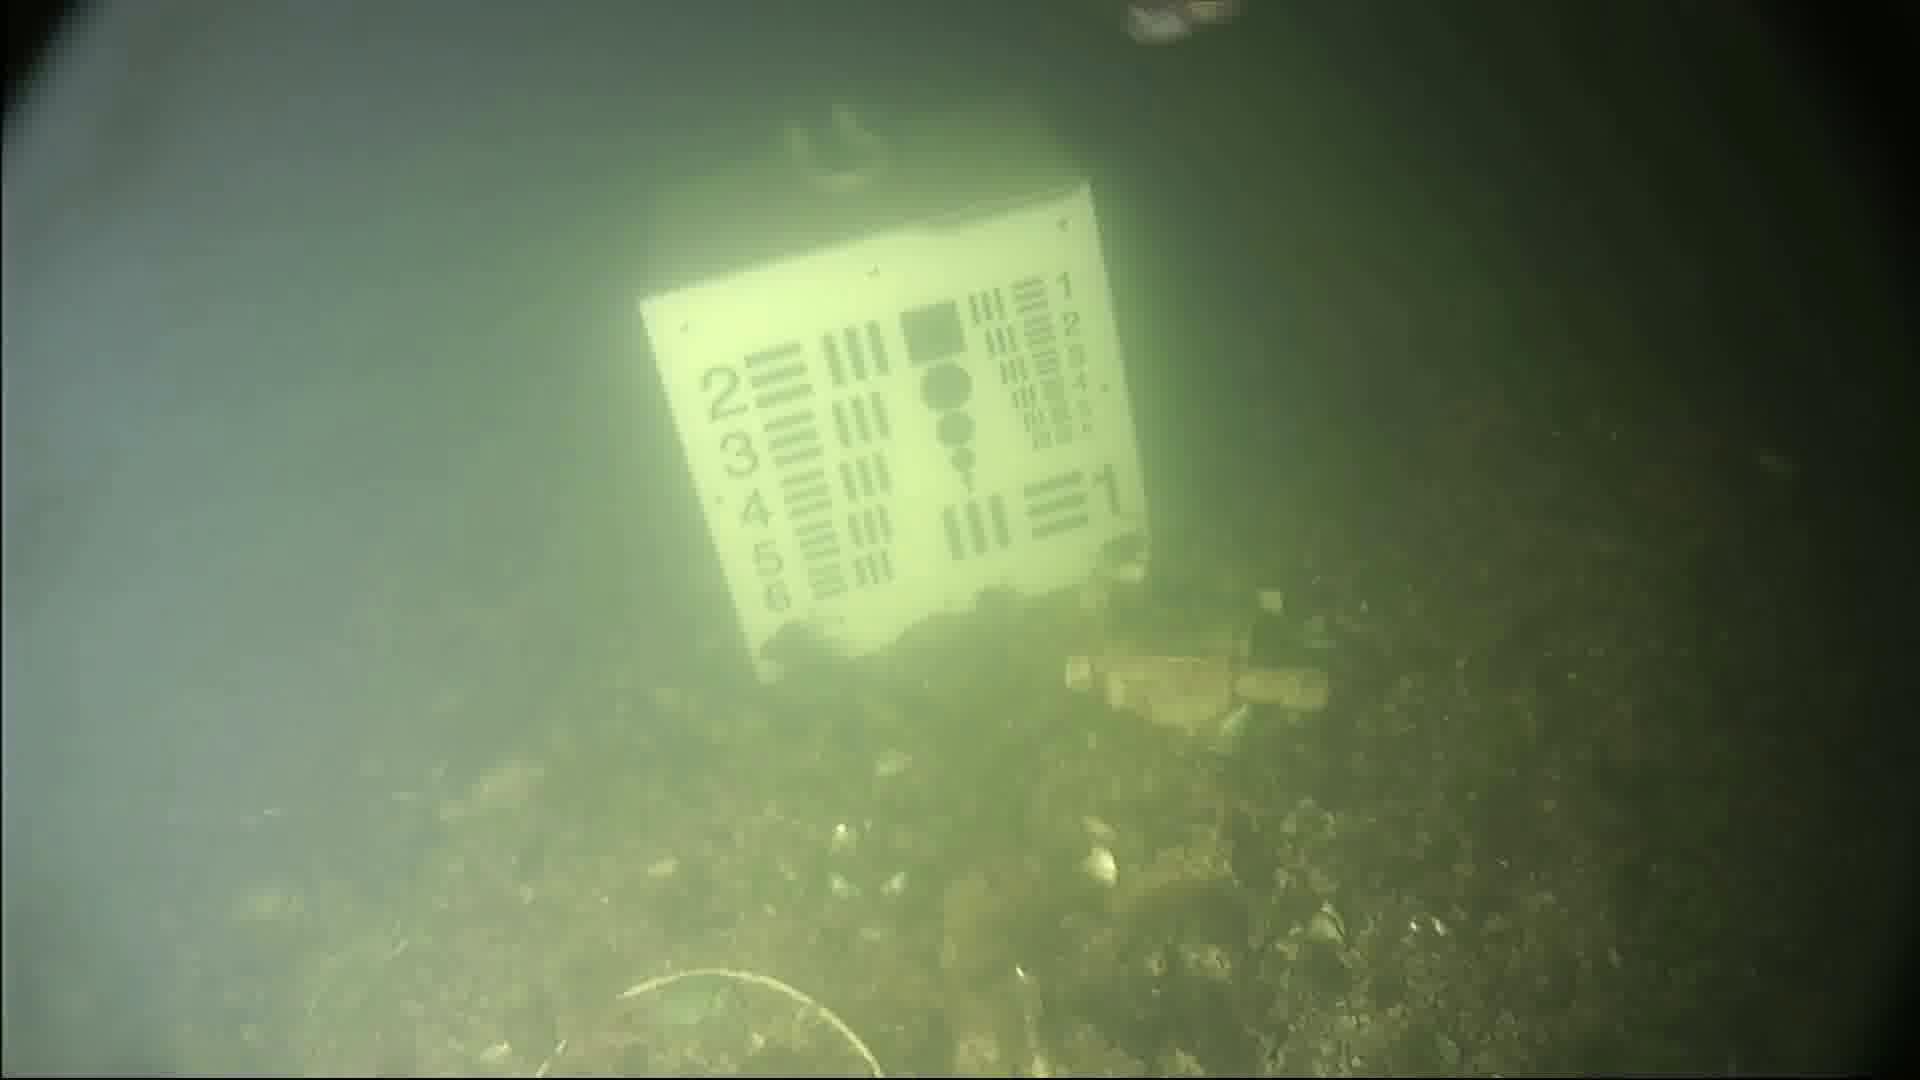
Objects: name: starfish
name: small_fish
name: crab